Dickie Morris

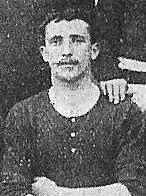
Morris as a Liverpool player

Richard Morris (born 1 January 1879) was a Welsh footballer who played as an inside forward. He made 87 appearances in the Football League for Liverpool, Leeds City and Grimsby Town. He also played in the Southern League for Plymouth Argyle and Reading. He was capped eleven times by the Wales national team, scoring one goal. Morris served the British Army as a soldier during the Second Boer War.